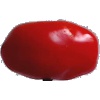
Label: Tomato 2